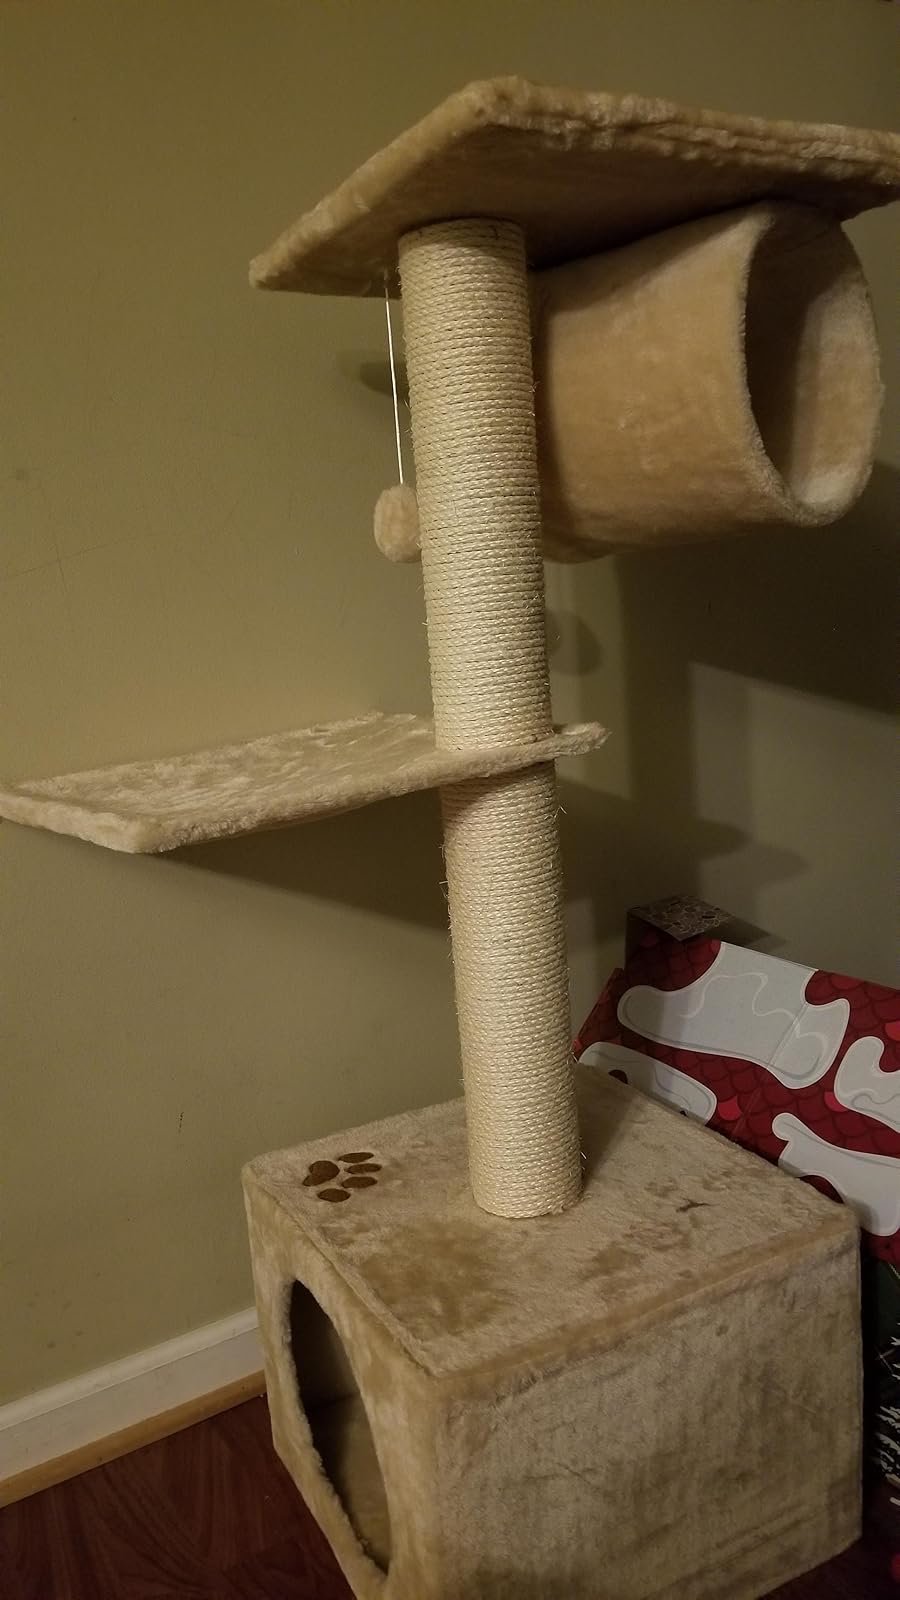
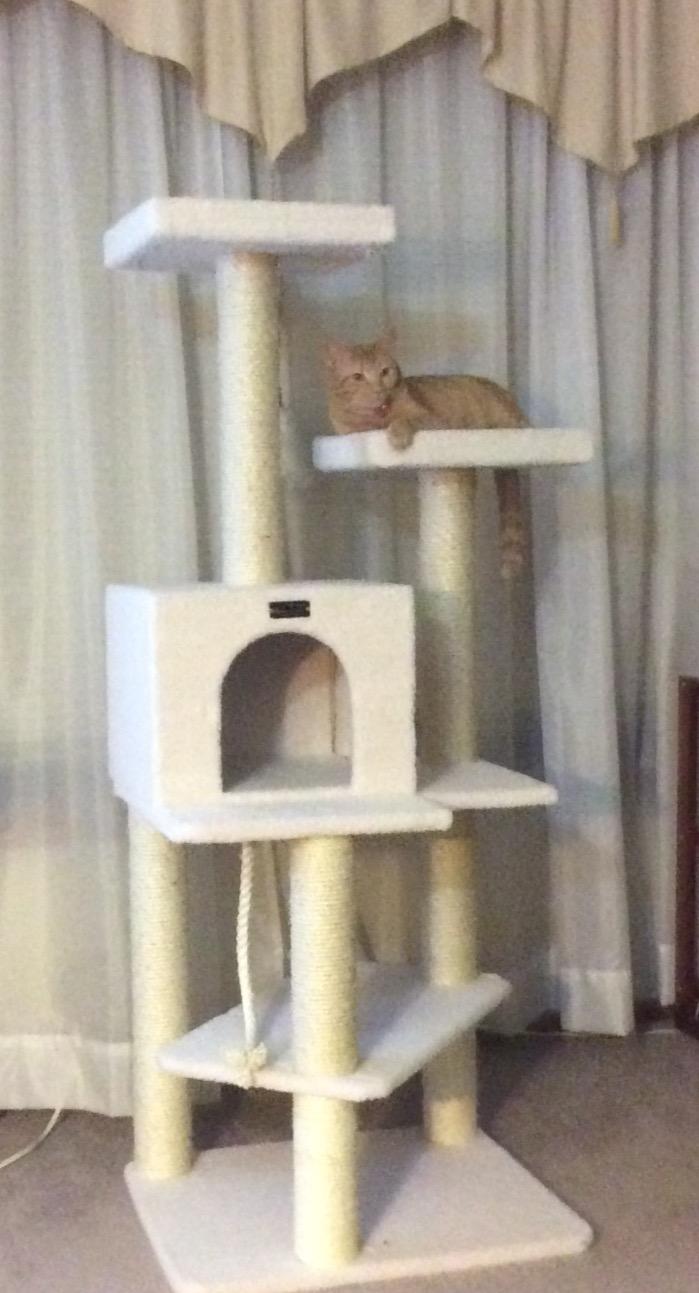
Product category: items_cat tree
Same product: no